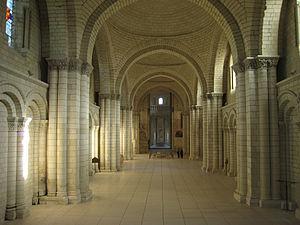
Le gothique angevin, ou gothique Plantagenêt, ou encore gothique de l'Ouest, est une variante de l’architecture gothique classique.